Adah Robinson

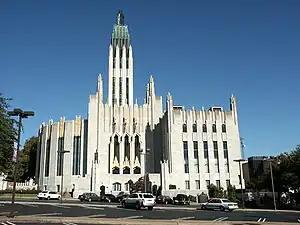
Boston Avenue Methodist Church in Tulsa, Oklahoma

Adah Robinson was probably best known for her design contributions to the Boston Avenue Methodist Church. In 1924, John A. Rice, the minister, appointed a 12-member committee, led by C. C. Cole. Audrey Cole, wife of C. C. Cole asked Adah Robinson for her help with the design. Robinson submitted her drawings for a radically different church design to Audrey Cole in 1926, who asked her to personally explain them to the committee. The committee liked the concepts well enough to consider hiring a professional architect to execute them, however, most established architects thought the concepts were too radical for a church and declined to bid on the work. Robinson then recommended that the board consider hiring her friend and former student, Bruce Goff, then working for Rush, Endacott and Rush. The contracts were signed July 26, 1926. The contracts stated that Adah Robinson "in charge of all things artistic, both inside and outside the building and for carrying out the wishes of the church. She would receive $5,000," Rush, Endacott and Rush were to "furnish preliminary sketches, contract and working drawings, detail drawings and specifications, and provide general supervision of the building operations. They would be paid 5 percent of the cost of the building, not to exceed $25,000."